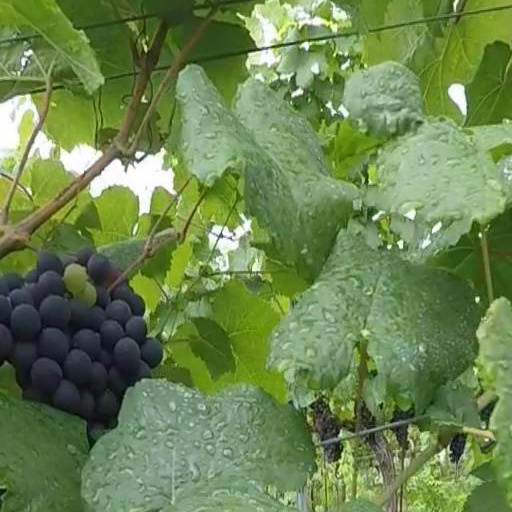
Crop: grape